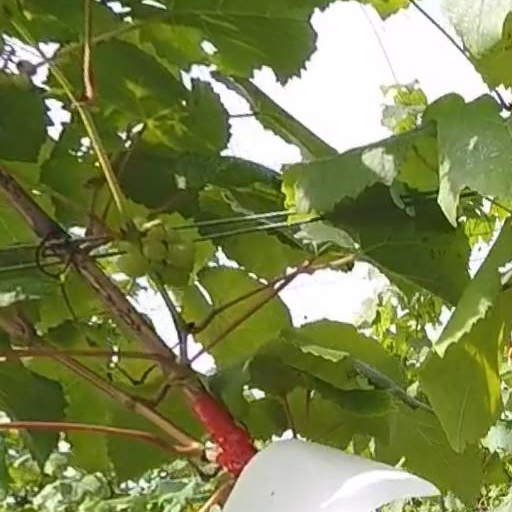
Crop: grape